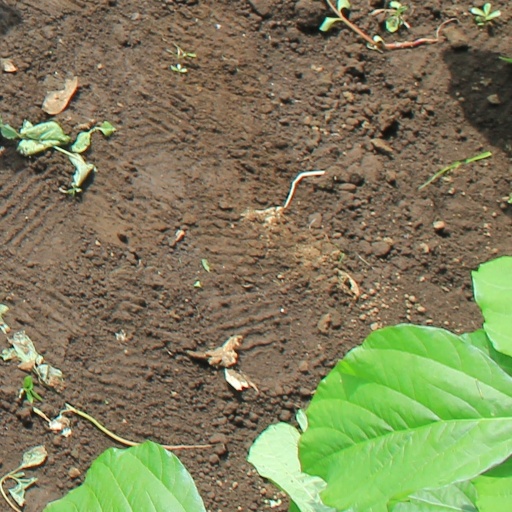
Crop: soybean